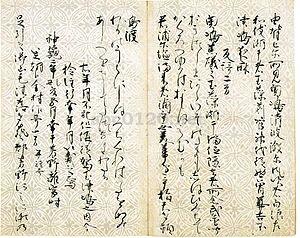
Le terme « Trésor national » est utilisé depuis 1897 pour désigner les biens les plus précieux du patrimoine culturel du Japon